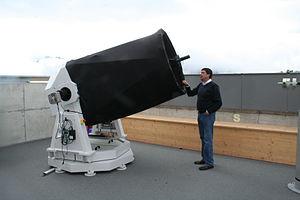
José De Queiroz, né à Lisbonne le 9 août 1954 est un astronome amateur suisse, restaurateur de métier et portugais de naissance.